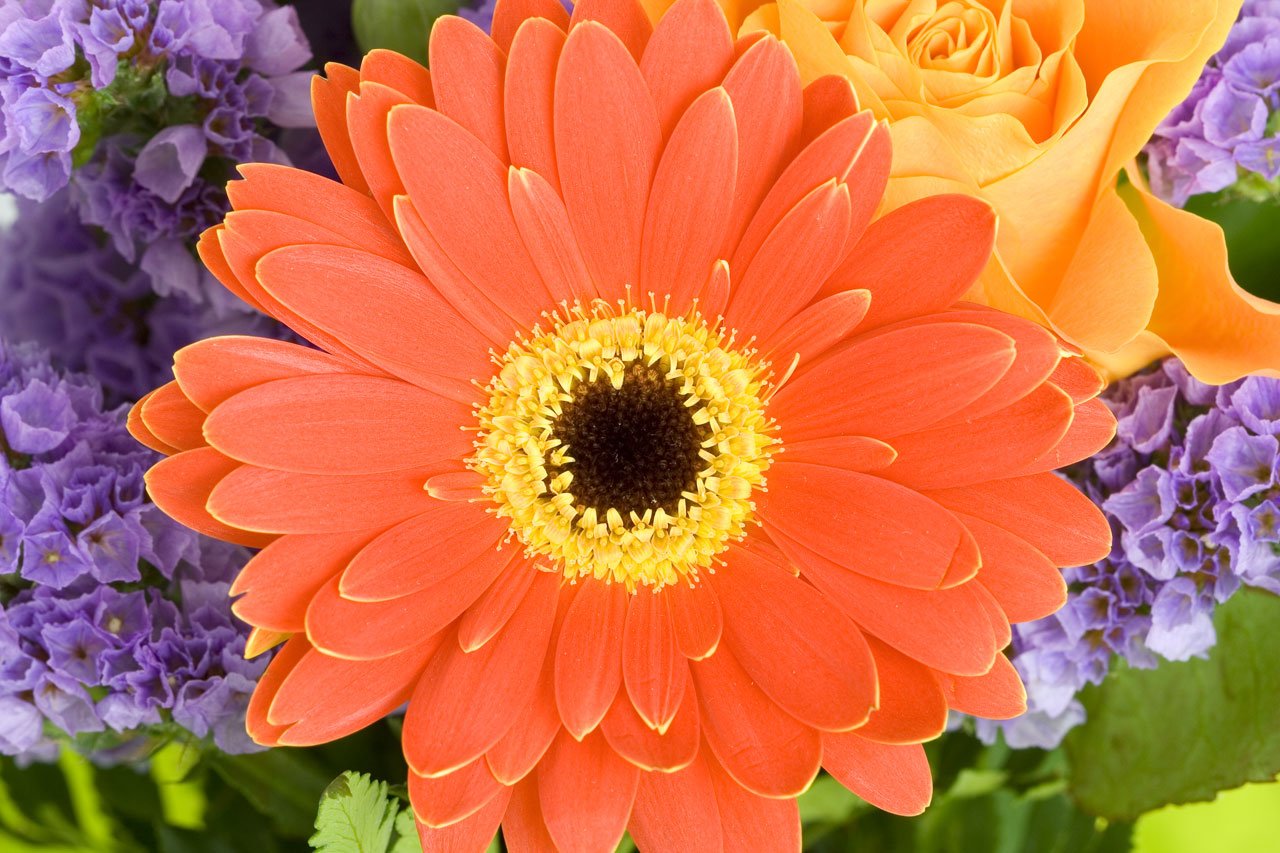
plant, flower, petal, bloom, bouquet, pollen, spring, red, color, colorful, close, flora, flowers, close up, background, petals, decorative, details, beautiful, detail, gerbera, macro photography, flowering plant, daisy family, city car, annual plant, land plant